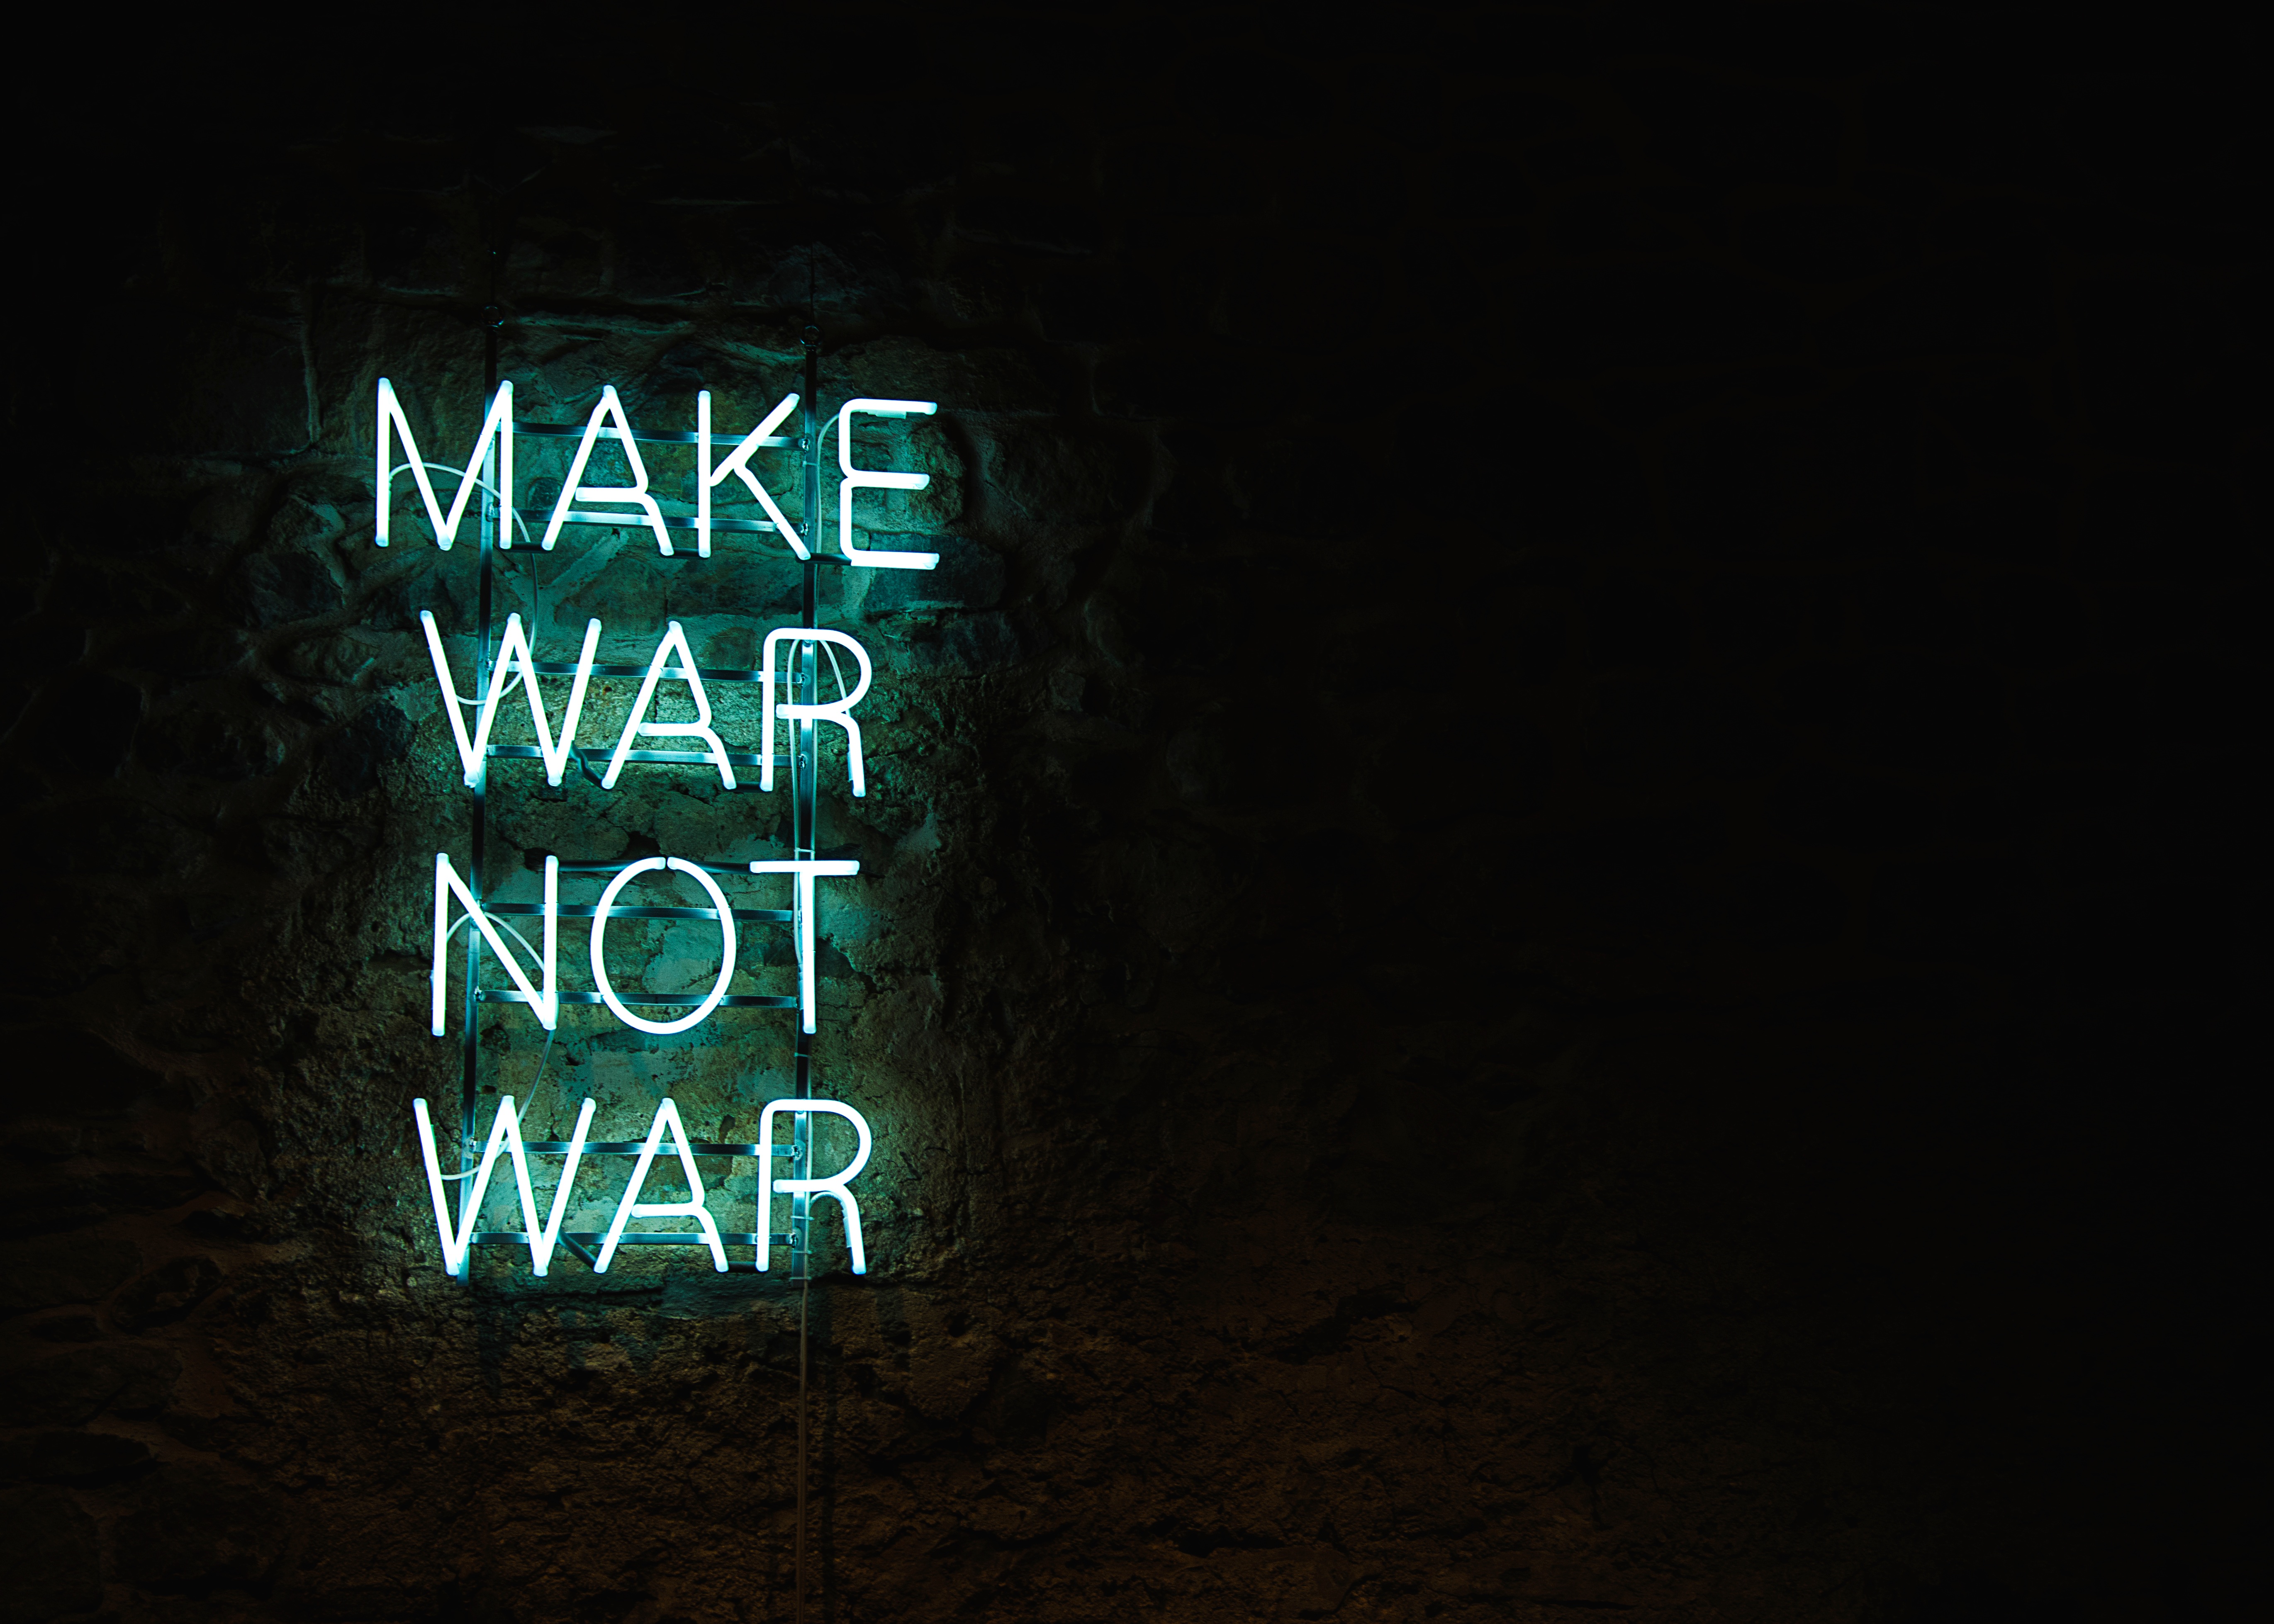
light, night, number, sign, green, letter, color, darkness, blue, black, neon sign, font, words, computer wallpaper